Ali Froede

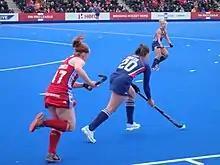
Froede playing in the 2019 FIH Pro League

Alexandra "Ali" Froede (born April 8, 1993) is an American field hockey player for the United States national team.